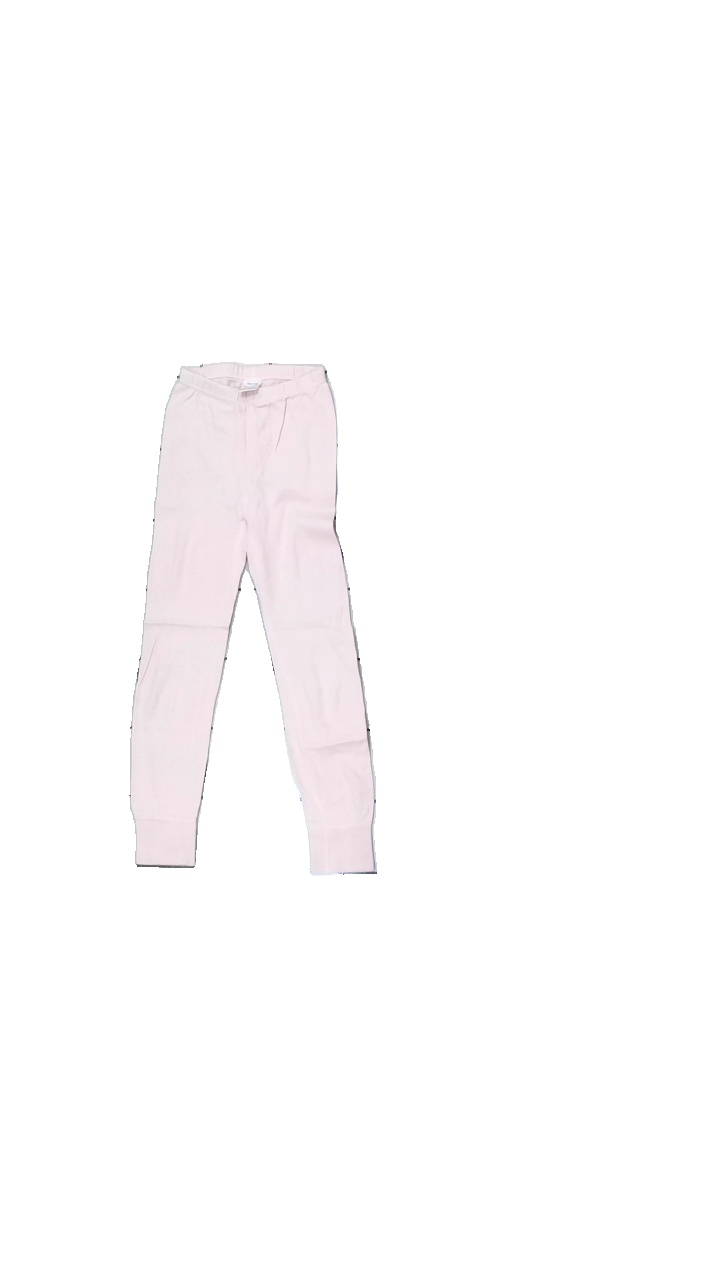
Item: Tights (Ladies)
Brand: H&m
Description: pink tights
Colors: Pink
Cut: Tight
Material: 100% Cotton
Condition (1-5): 5
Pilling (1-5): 5
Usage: Reuse
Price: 50-100